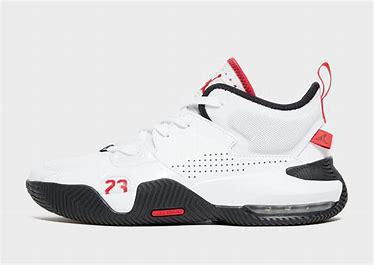
Brand: Jordan
Model: Stay Loyal 2